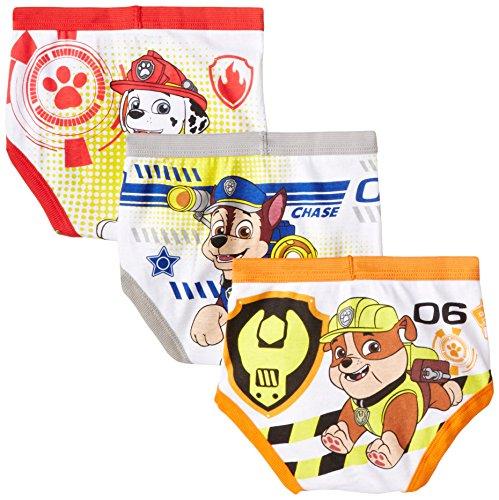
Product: Nickelodeon Handcraft Little Boys' Toddler Paw Patrol Brief (Pack of 7), Assorted, 2/3T
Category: Clothing, Shoes & Jewelry | Boys | Clothing | Underwear | Briefs
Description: Pack of seven Paw Patrol briefs with solid trim.
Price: $14.74